Jumper (computing)

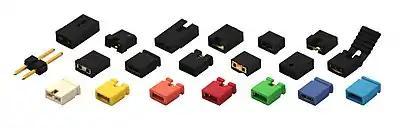
Different types and colors of jumpers, with two individual black jumper pins on the left for scale.

In electronics and particularly computing, a jumper is a short length of conductor used to close, open or bypass part of an electronic circuit. They are typically used to set up or configure printed circuit boards, such as the motherboards of computers. The process of setting a jumper is often called strapping.